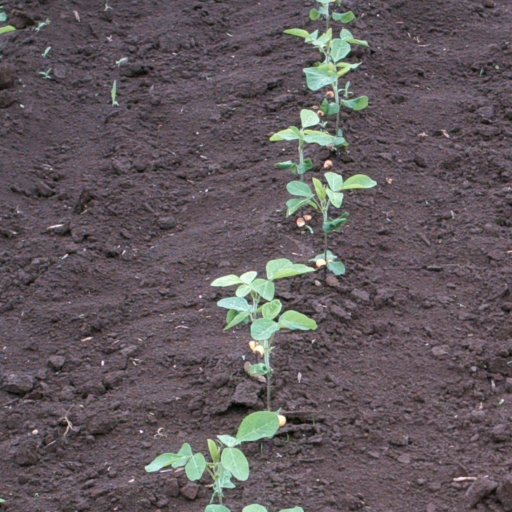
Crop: soybean